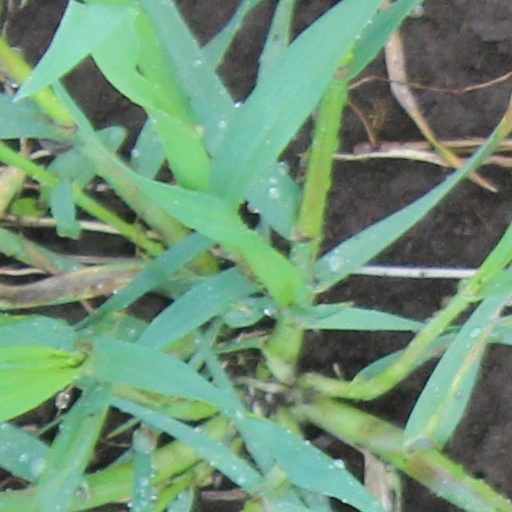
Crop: wheat